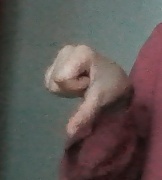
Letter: waw